Punahou School

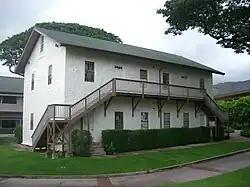
Old School Hall, built in 1851

Punahou School (known as Oahu College until 1934) is a private, co-educational, college preparatory school in Honolulu, Hawaii. More than 3,700 students attend the school from kindergarten through 12th grade. The school was established by Protestant missionaries in 1841.